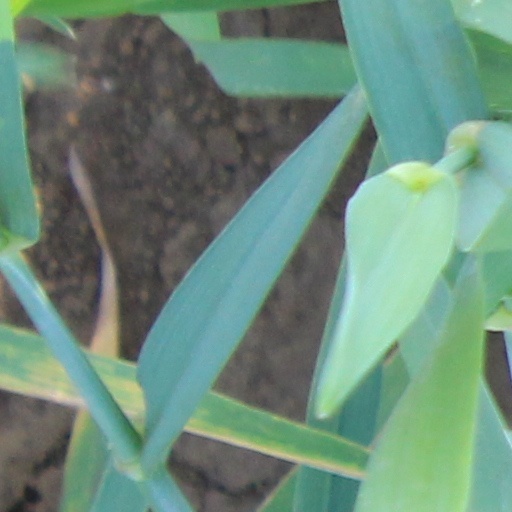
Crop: wheat